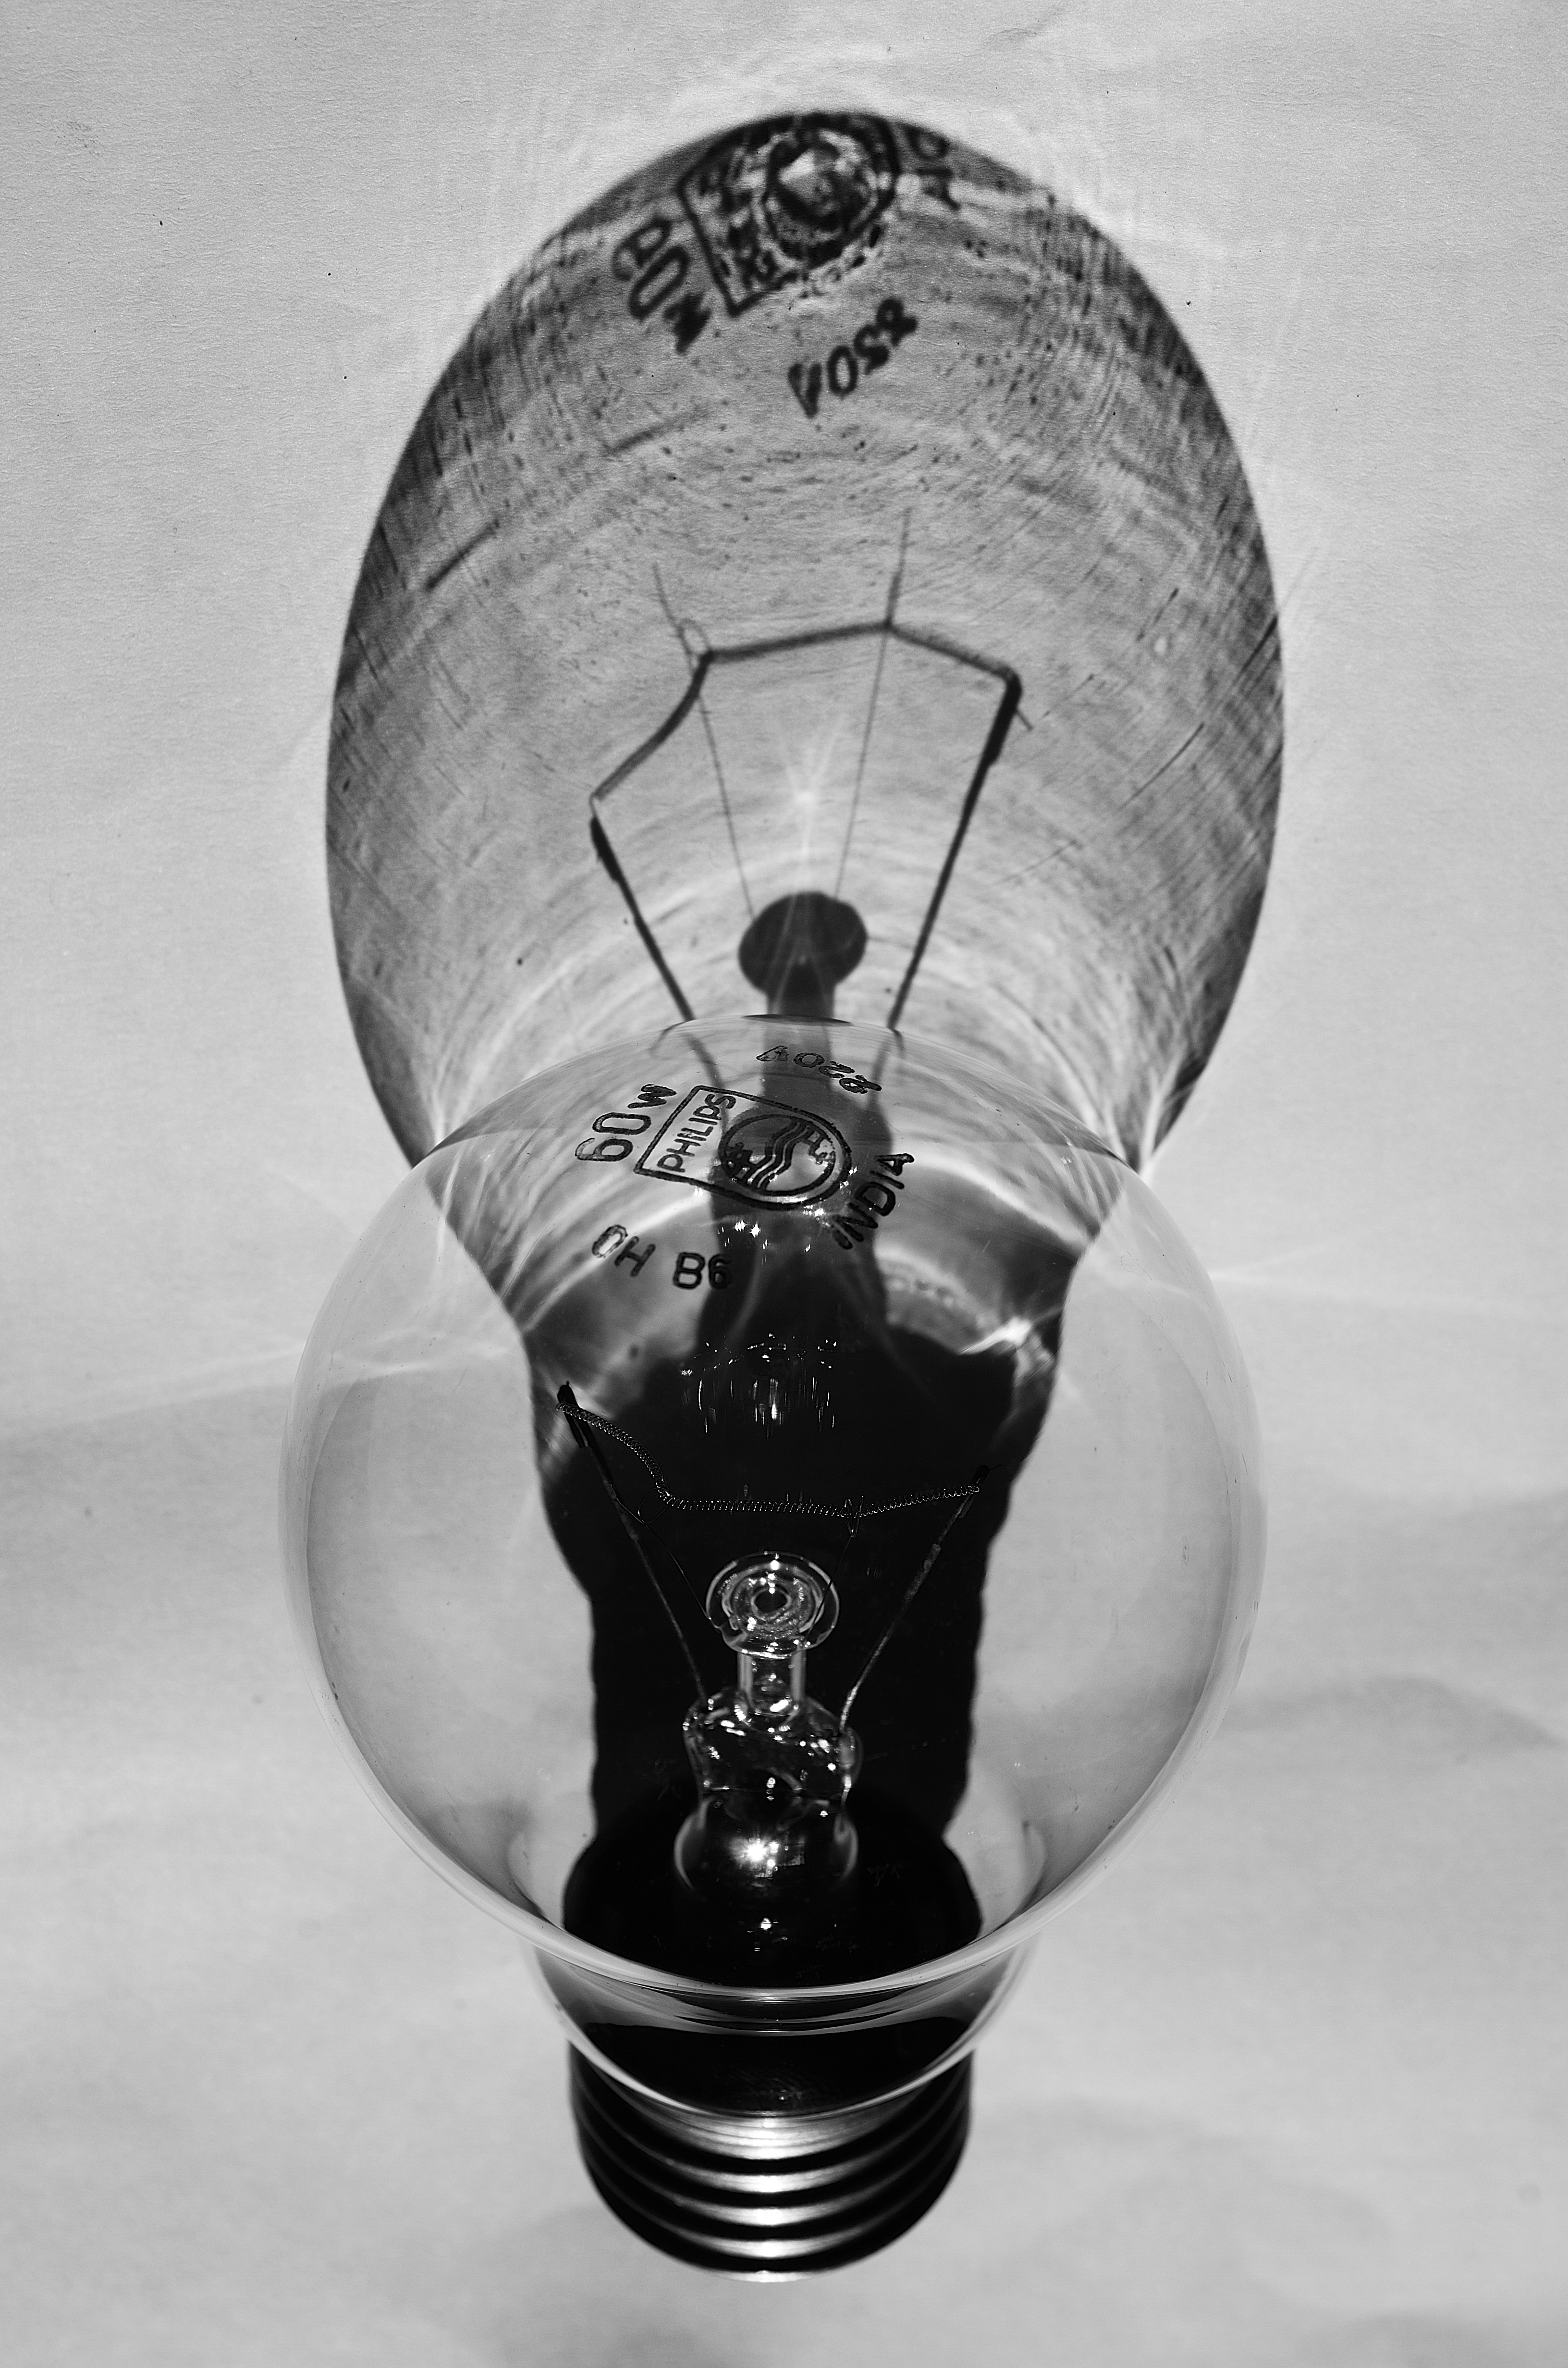
black and white, white, black, monochrome, lighting, sombra, sphere, phillips, foco, byn, monochrome photography, incandescent light bulb